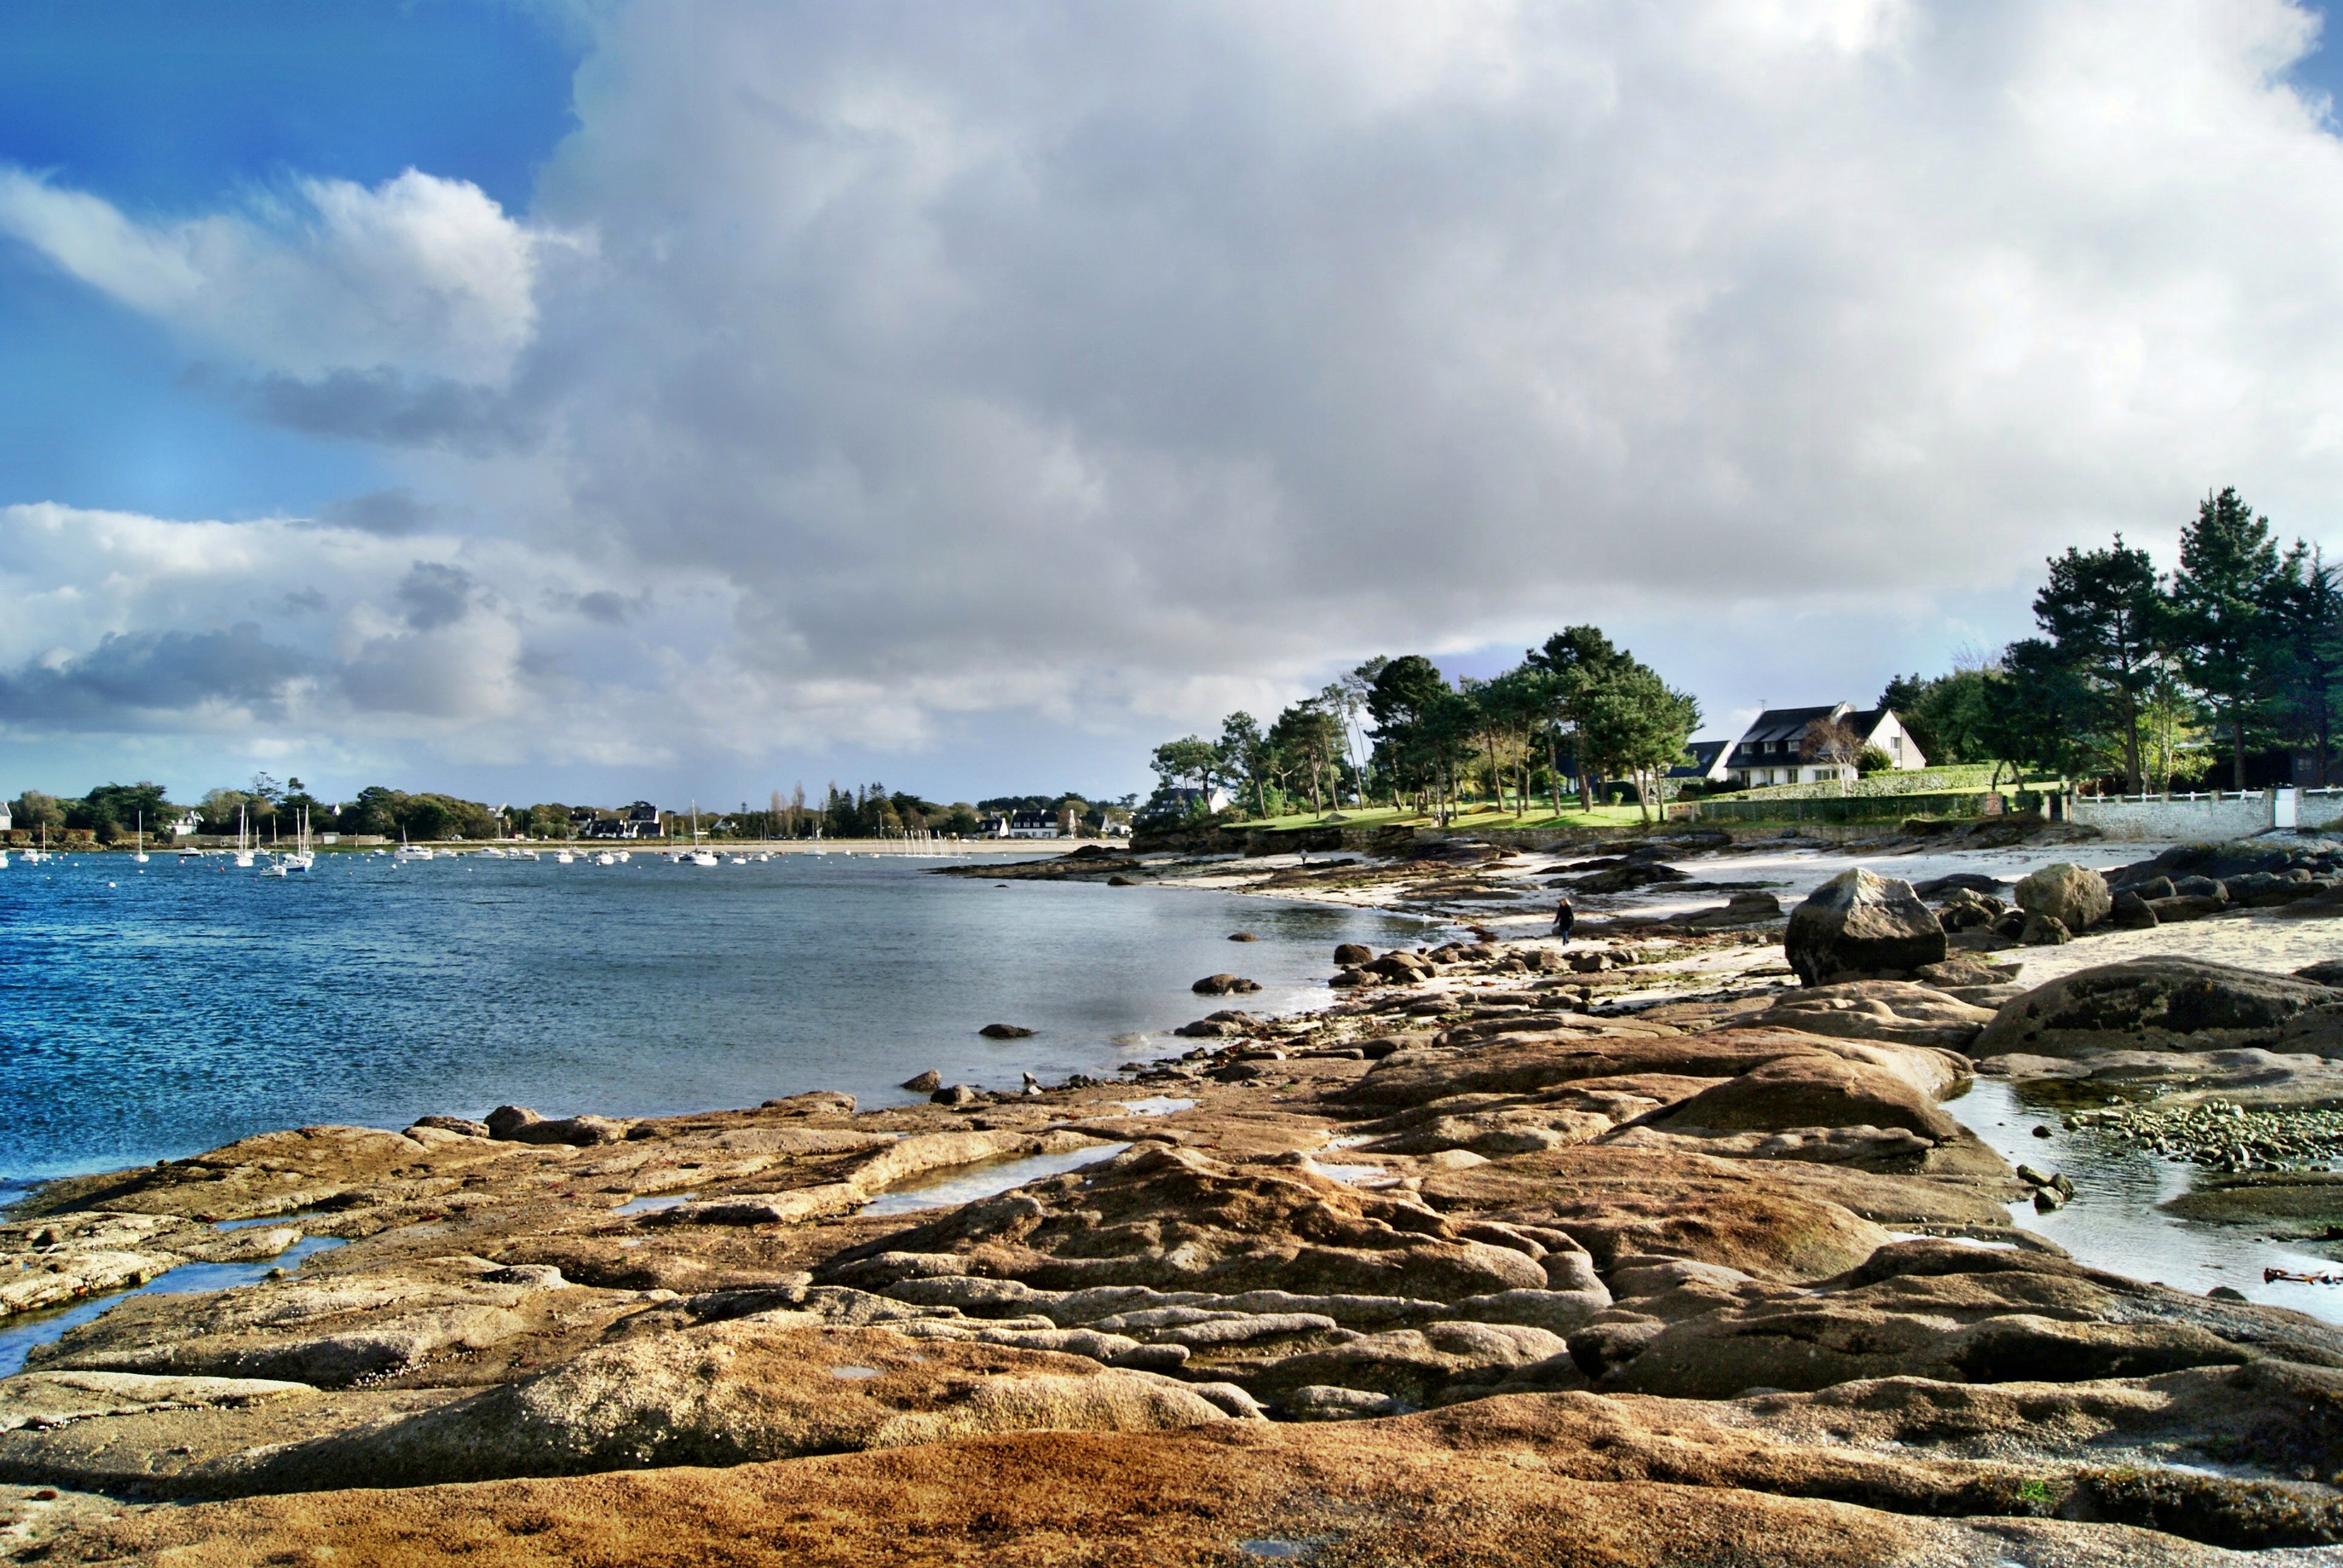
beach, landscape, sea, coast, water, rock, ocean, cloud, shore, wave, lake, river, cove, bay, body of water, loch